Bruno Hassenstein

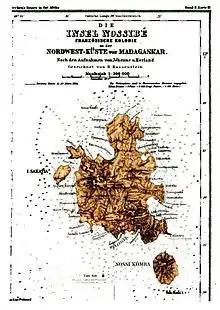
Map of Nosy Be from "Reisen in Ost-Afrika in den Jahren 1859 bis 1865"; drawing by Hassenstein

In 1868 Hassenstein returned to Gotha, where he created maps for Heinrich Theodor Menke's edition of Spruner's atlas of medieval history ("Handatlas für die Geschichte des Mittelalters und der neuern Zeit"). In 1878 he became editor of the cartography section of the "Mittellungen", and in 1885 performed mapmaking work for the "Atlas von Japan", a highly regarded work containing charts that were drawn to 1:100000 scale.